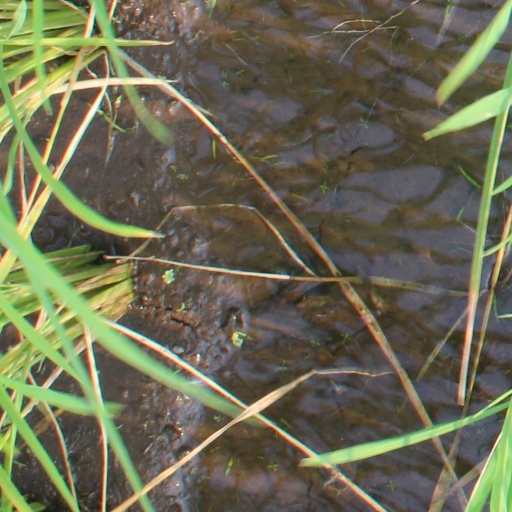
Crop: rice